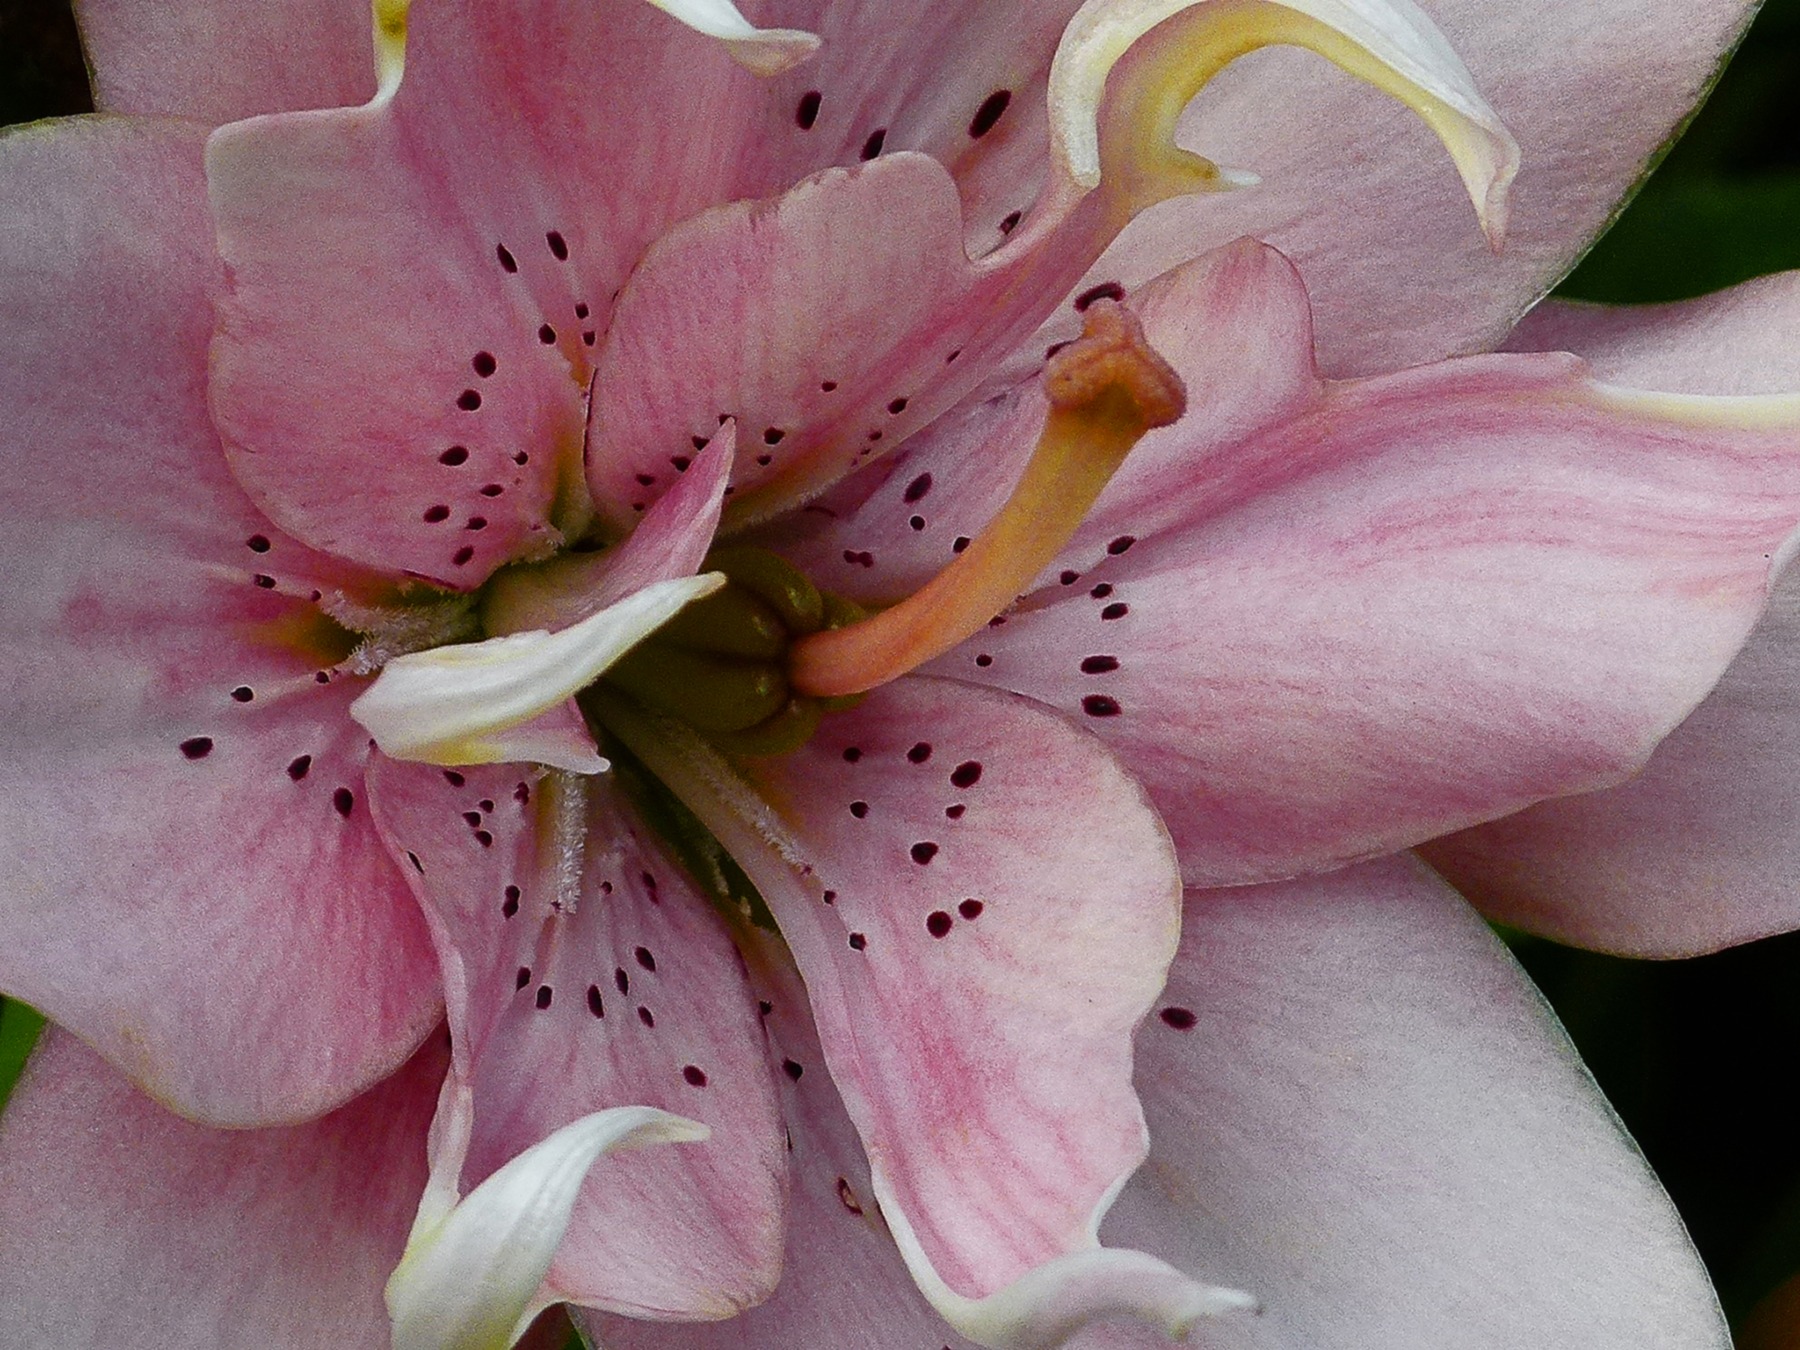
nature, blossom, plant, flower, petal, red, macro, botany, garden, pink, flora, close up, lily, daylily, macro photography, flowering plant, plant stem, land plant